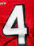
Number: 4